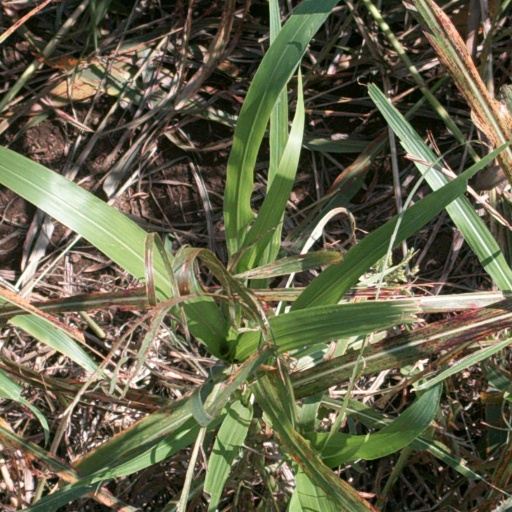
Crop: sorghum